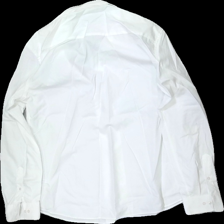
View: back
Type: Shirt
Category: Men
Brand: H&M
Colors: White
Material: 100% bomull
Cut: Regular
Size: L
Season: All
Stains: Minor
Damage: gult runt krage
Damage location: top center
Damage 2: smutsigt
Damage 2 location: middle right
Price range: <50
Recommended usage: Recycle
Description: vit skjorta